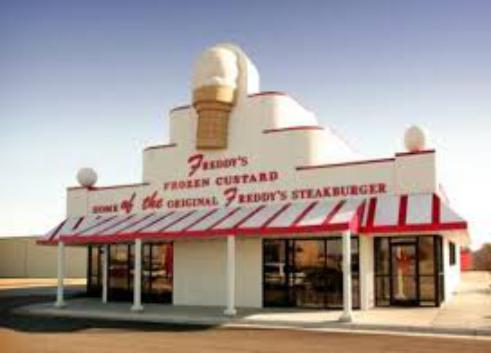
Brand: Freddy's Frozen Custard & Steakburgers
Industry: Food